Answer in natural language. Is HousePlant (marked A) in front of black colour chair  shape square (marked B)? Choose between the following options: yes or no
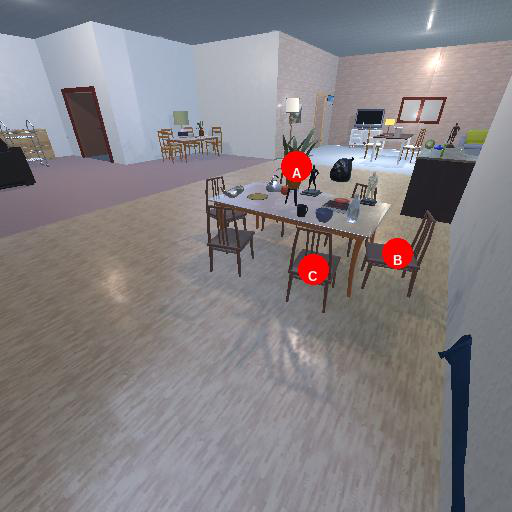
<answer>yes</answer>